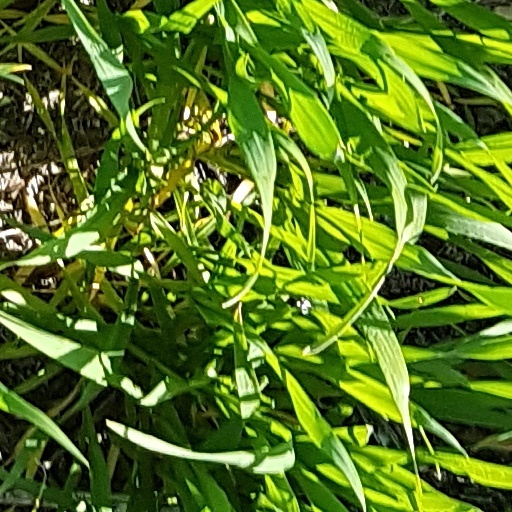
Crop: wheat